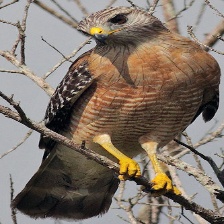
Species: RED SHOULDERED HAWK
Scientific name: BUTEO LINEATUS